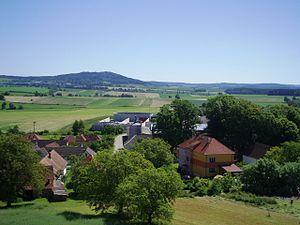
Krátošice est une commune du district de Tábor, dans la région de Bohême-du-Sud, en République tchèque. Sa population s'élevait à 97 habitants en 2017.